Efua Traoré

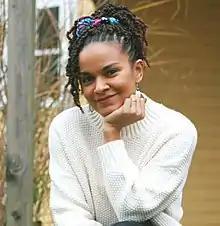

Efua Traoré is a Nigerian-German story writer. She won the regional Commonwealth Short Story Prize in 2018 and was nominated for the Waterstones Children's Book Prize in 2022.